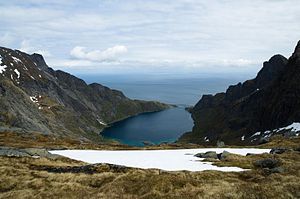
Djupfjorden (Moskenes)
Djupfjorden er en vig af Vestfjorden i Moskenes kommune i Nordland fylke i Norge. Den går to kilometer i nordvestlig retning fra indløbet mellem Djupfjordodden i nord og Djupfjordbøan i syd hvor Europavej E10 krydser via den 259 meter lange Djupfjordbroen.